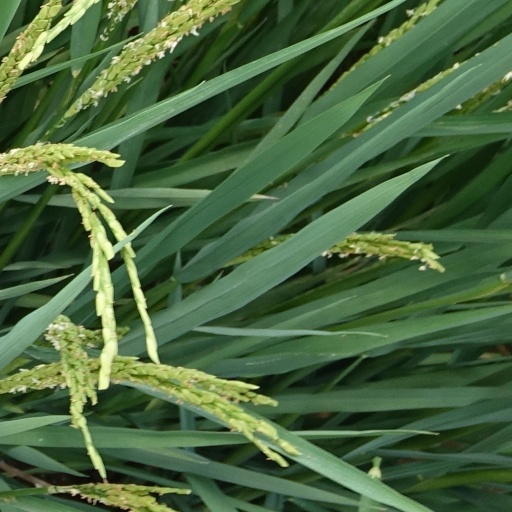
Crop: rice